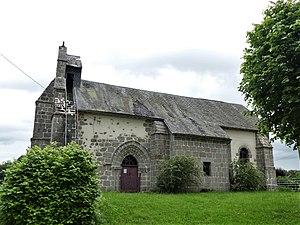
L'église de Malleret, Creuse, France.
Malleret est une commune française située dans le département de la Creuse, en région Nouvelle-Aquitaine.